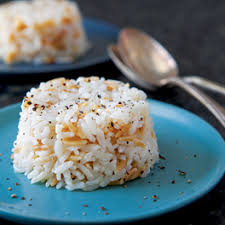
Yemek: pirinc_pilavi